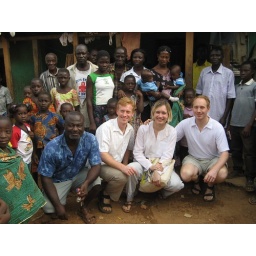
IMG_0155. Diana in Mmeredane, our new candidate, standing in the back with white shirt